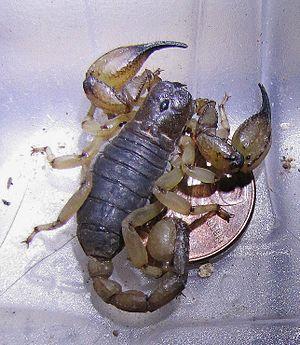
Anuroctonus pococki est une espèce de scorpions de la famille des Chactidae.